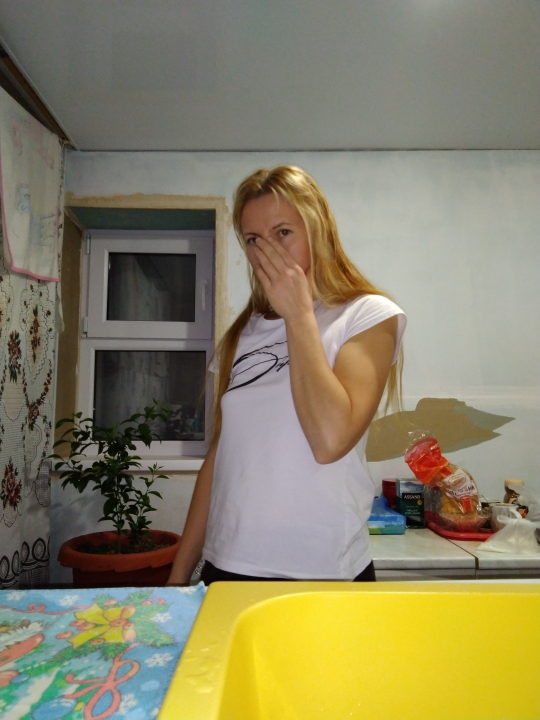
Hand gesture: no_gesture